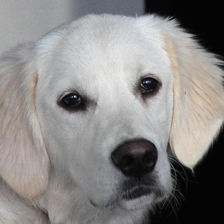
Label: animals